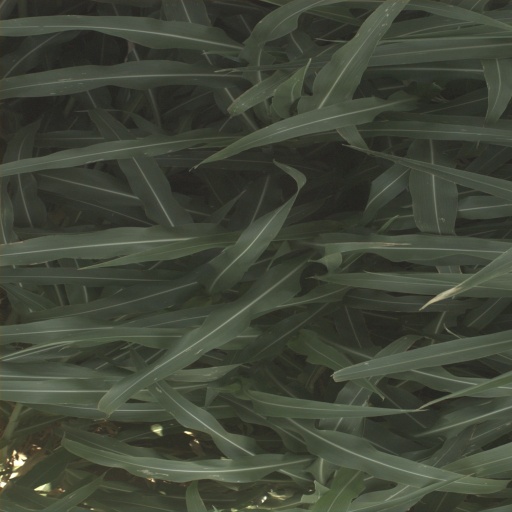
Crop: sorghum